2006 Coca-Cola 600

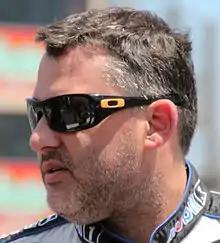
Tony Stewart "(pictured in 2015)" fractured the tip of his right scapula bone in a heavy accident on the 33rd lap.

The race began at 5:43 EDT. Riggs maintained his pole position advantage going into the first turn. That lap, the first caution was waved, as Dale Jarrett was told by his spotter Rick Cordell over the radio to maintain his line entering turn three. He mis-interpreted the command, and came down into Robby Gordon's right-front quarter panel. Jarrett spun backward into the turn three wall and retired from the event. Riggs held the lead on the lap five restart. Four laps later, Mayfield was passed by Johnson for second. On lap 33, Stewart's right-front tire disintegrated because the hot track surface melted its bead and he lost control of his car. He crashed heavily into the right-hand SAFER energy absorbing barrier at turn two, and the second caution was necessitated. Stewart required assistance from medical personnel to exit his car, and the internal pain meant he clutched his right shoulder while walking to an ambulance. During the caution, several drivers (including Riggs) made pit stops. Elliott Sadler and Waltrip staggered their pit stops, enabling the pair to lead a lap each before entering pit road. Riggs maintained the first position at the restart on lap 40. Newman's front tires went flat eight laps later, and spun at turn four, but avoided damaging his car, necessitating the third caution.